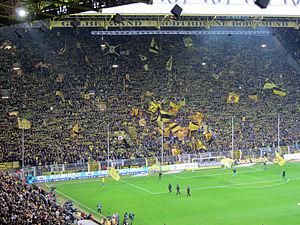
Les Ultras forment une catégorie particulière des supporteurs assistant aux compétitions sportives, dont le but est de soutenir de manière fanatique son équipe de prédilection. Ce type de supporters est différent de celui des groupes Hooligans ou des Barra brava.